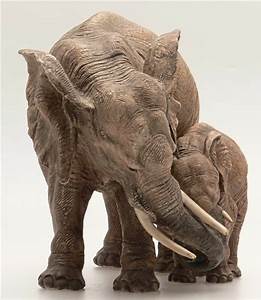
Label: elephant